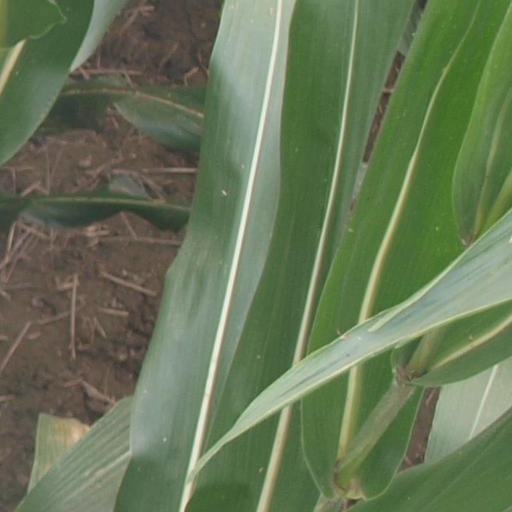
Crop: maize; corn